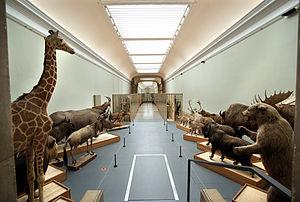
Le musée cantonal de zoologie de Lausanne est un musée de Suisse situé dans la ville vaudoise de Lausanne et consacré à la zoologie.